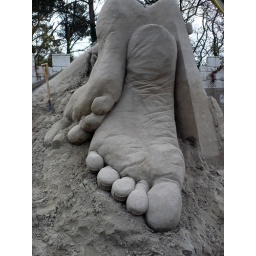
1st place doubles. Feet by Susanne Ruseler, sand sculpture by Susanne Ruseler and Arianne van Rosmalen, Garderen, the Netherlands, 2010